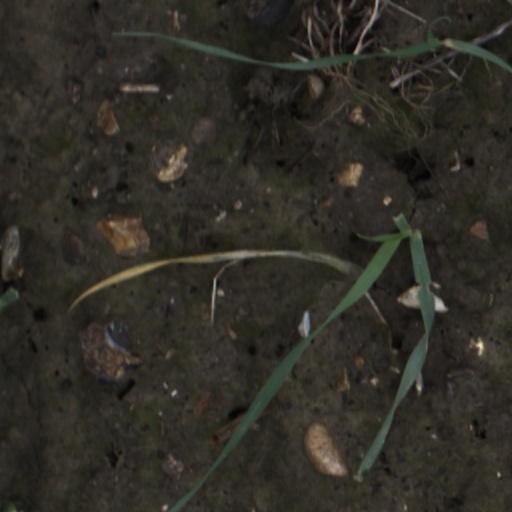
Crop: wheat